Whittlesey Mere

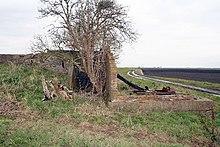
The "Black Ham Engine" used in the 1850s to drain Whittlesey Mere. Unique in that it was turf fired

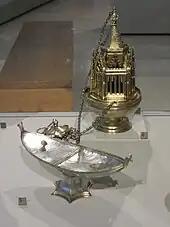
The Ramsey Abbey censer and incense boat in the V&A Museum; they were found when the mere was drained

The construction of a new main drain of the Middle Level Navigations to Wiggenhall St Germans completed in 1848, enabled the mere to be drained. A pumping station with an Appold centrifugal pump was used to achieve this, rather than the more traditional scoop wheel. The pump had been shown for the first time at the Great Exhibition in 1851 and its inventor was commissioned to design a pump for the draining of the mere. It was in diameter, and powered by a steam engine, could raise 101 tons of water per minute by .